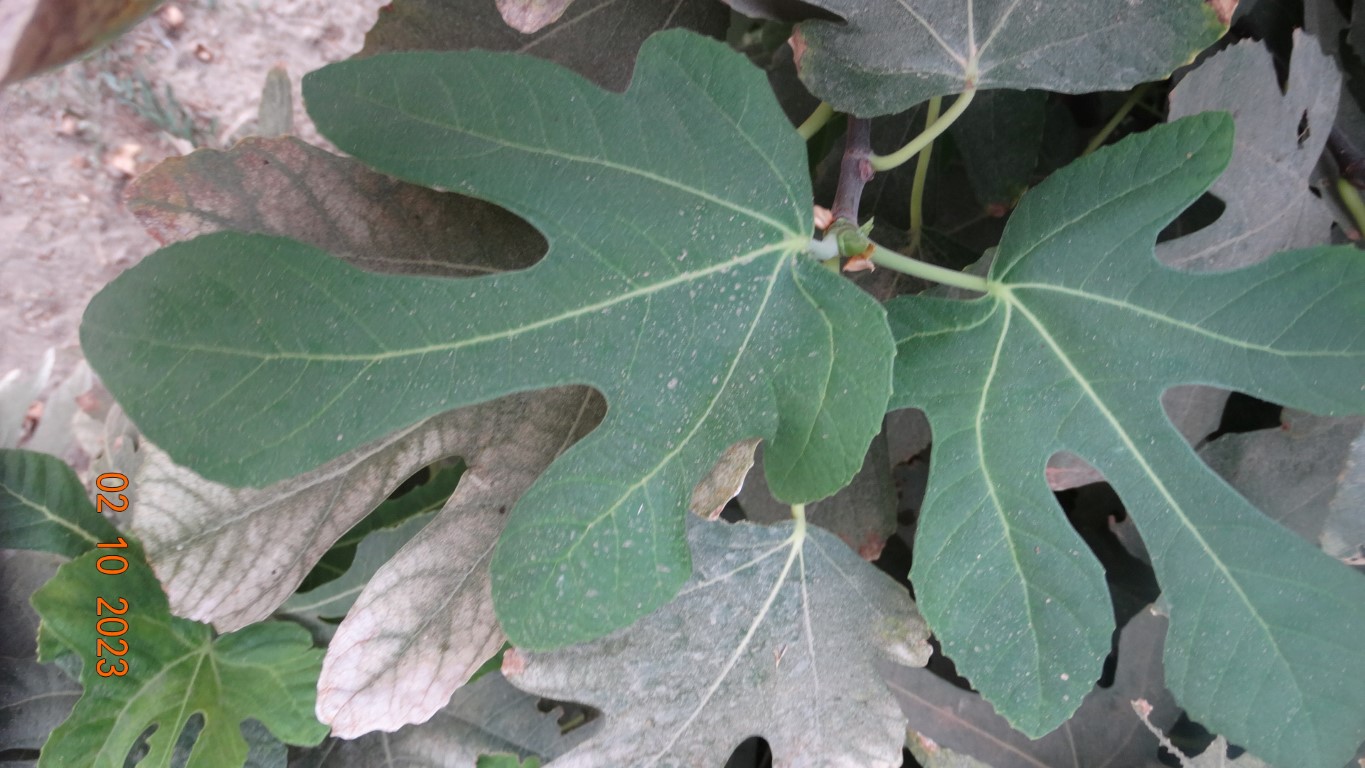
Label: healthy